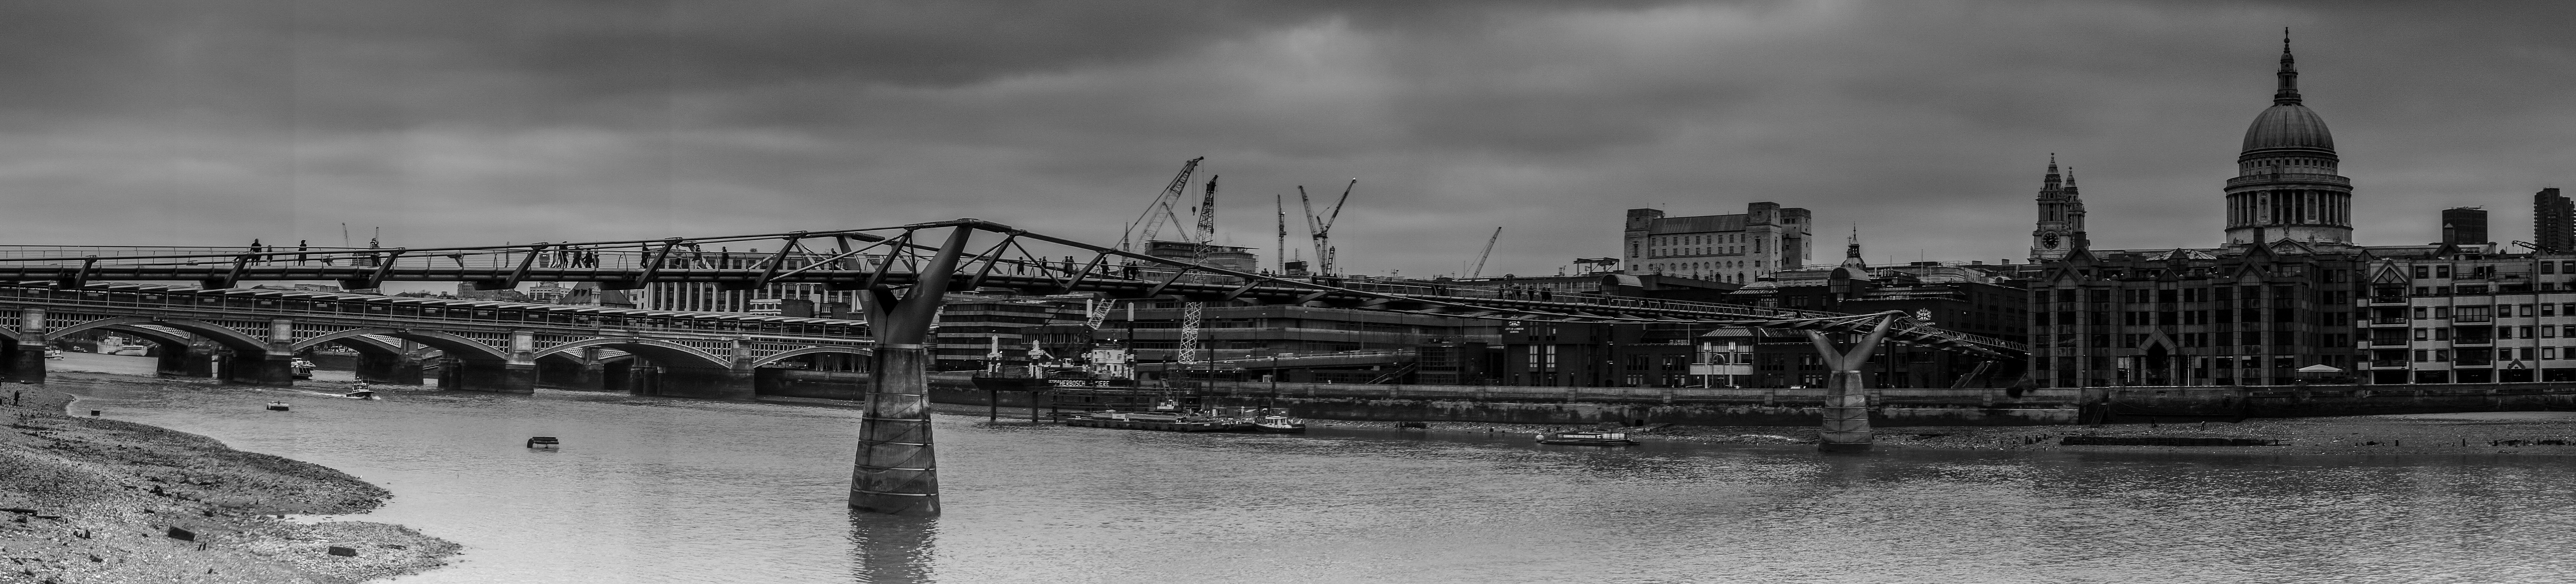
landscape, water, black and white, sky, white, bridge, photography, city, pier, river, cityscape, panorama, church, cathedral, black, monochrome, waterway, uk, england, blackwhite, london, clouds, cranes, gloomy, thames, millennium, sp, pals, monochrome photography, nonbuilding structure